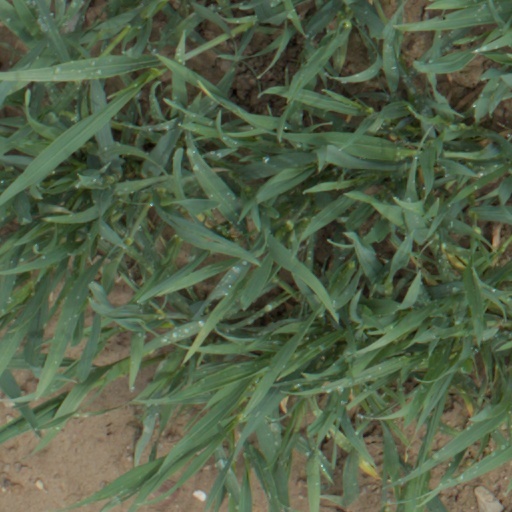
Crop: wheat